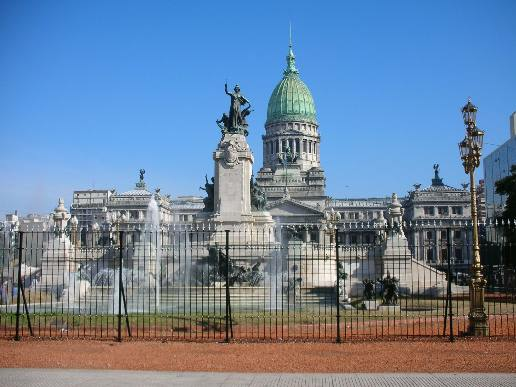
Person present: No